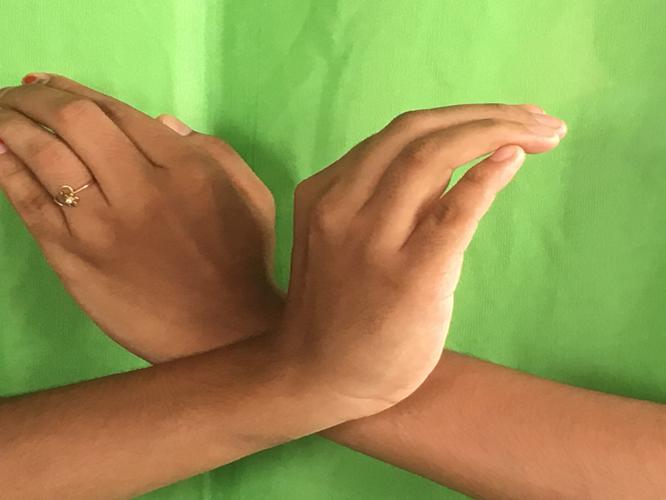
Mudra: Nagabandha
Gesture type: double_hand